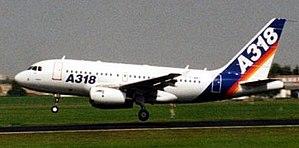
L'Airbus A318 est un avion de ligne biréacteur à fuselage étroit, appartenant à la famille A320, appareils conçus et produits par la société Airbus Commercial Aircraft. L'A318 est destiné aux vols courts et moyens-courriers, il peut transporter jusqu'à 132 passagers au maximum et sa distance franchissable maximale est de 5 700 km. Son assemblage final est réalisé à Hambourg, en Allemagne. Il effectue son premier vol, le 15 janvier 2002 et entre en service avec Frontier Airlines, le 22 juillet 2003.